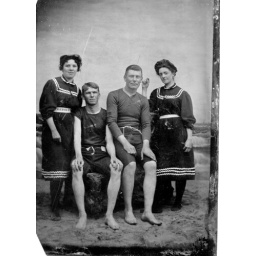
AY four people in beach clothes that say d doyle